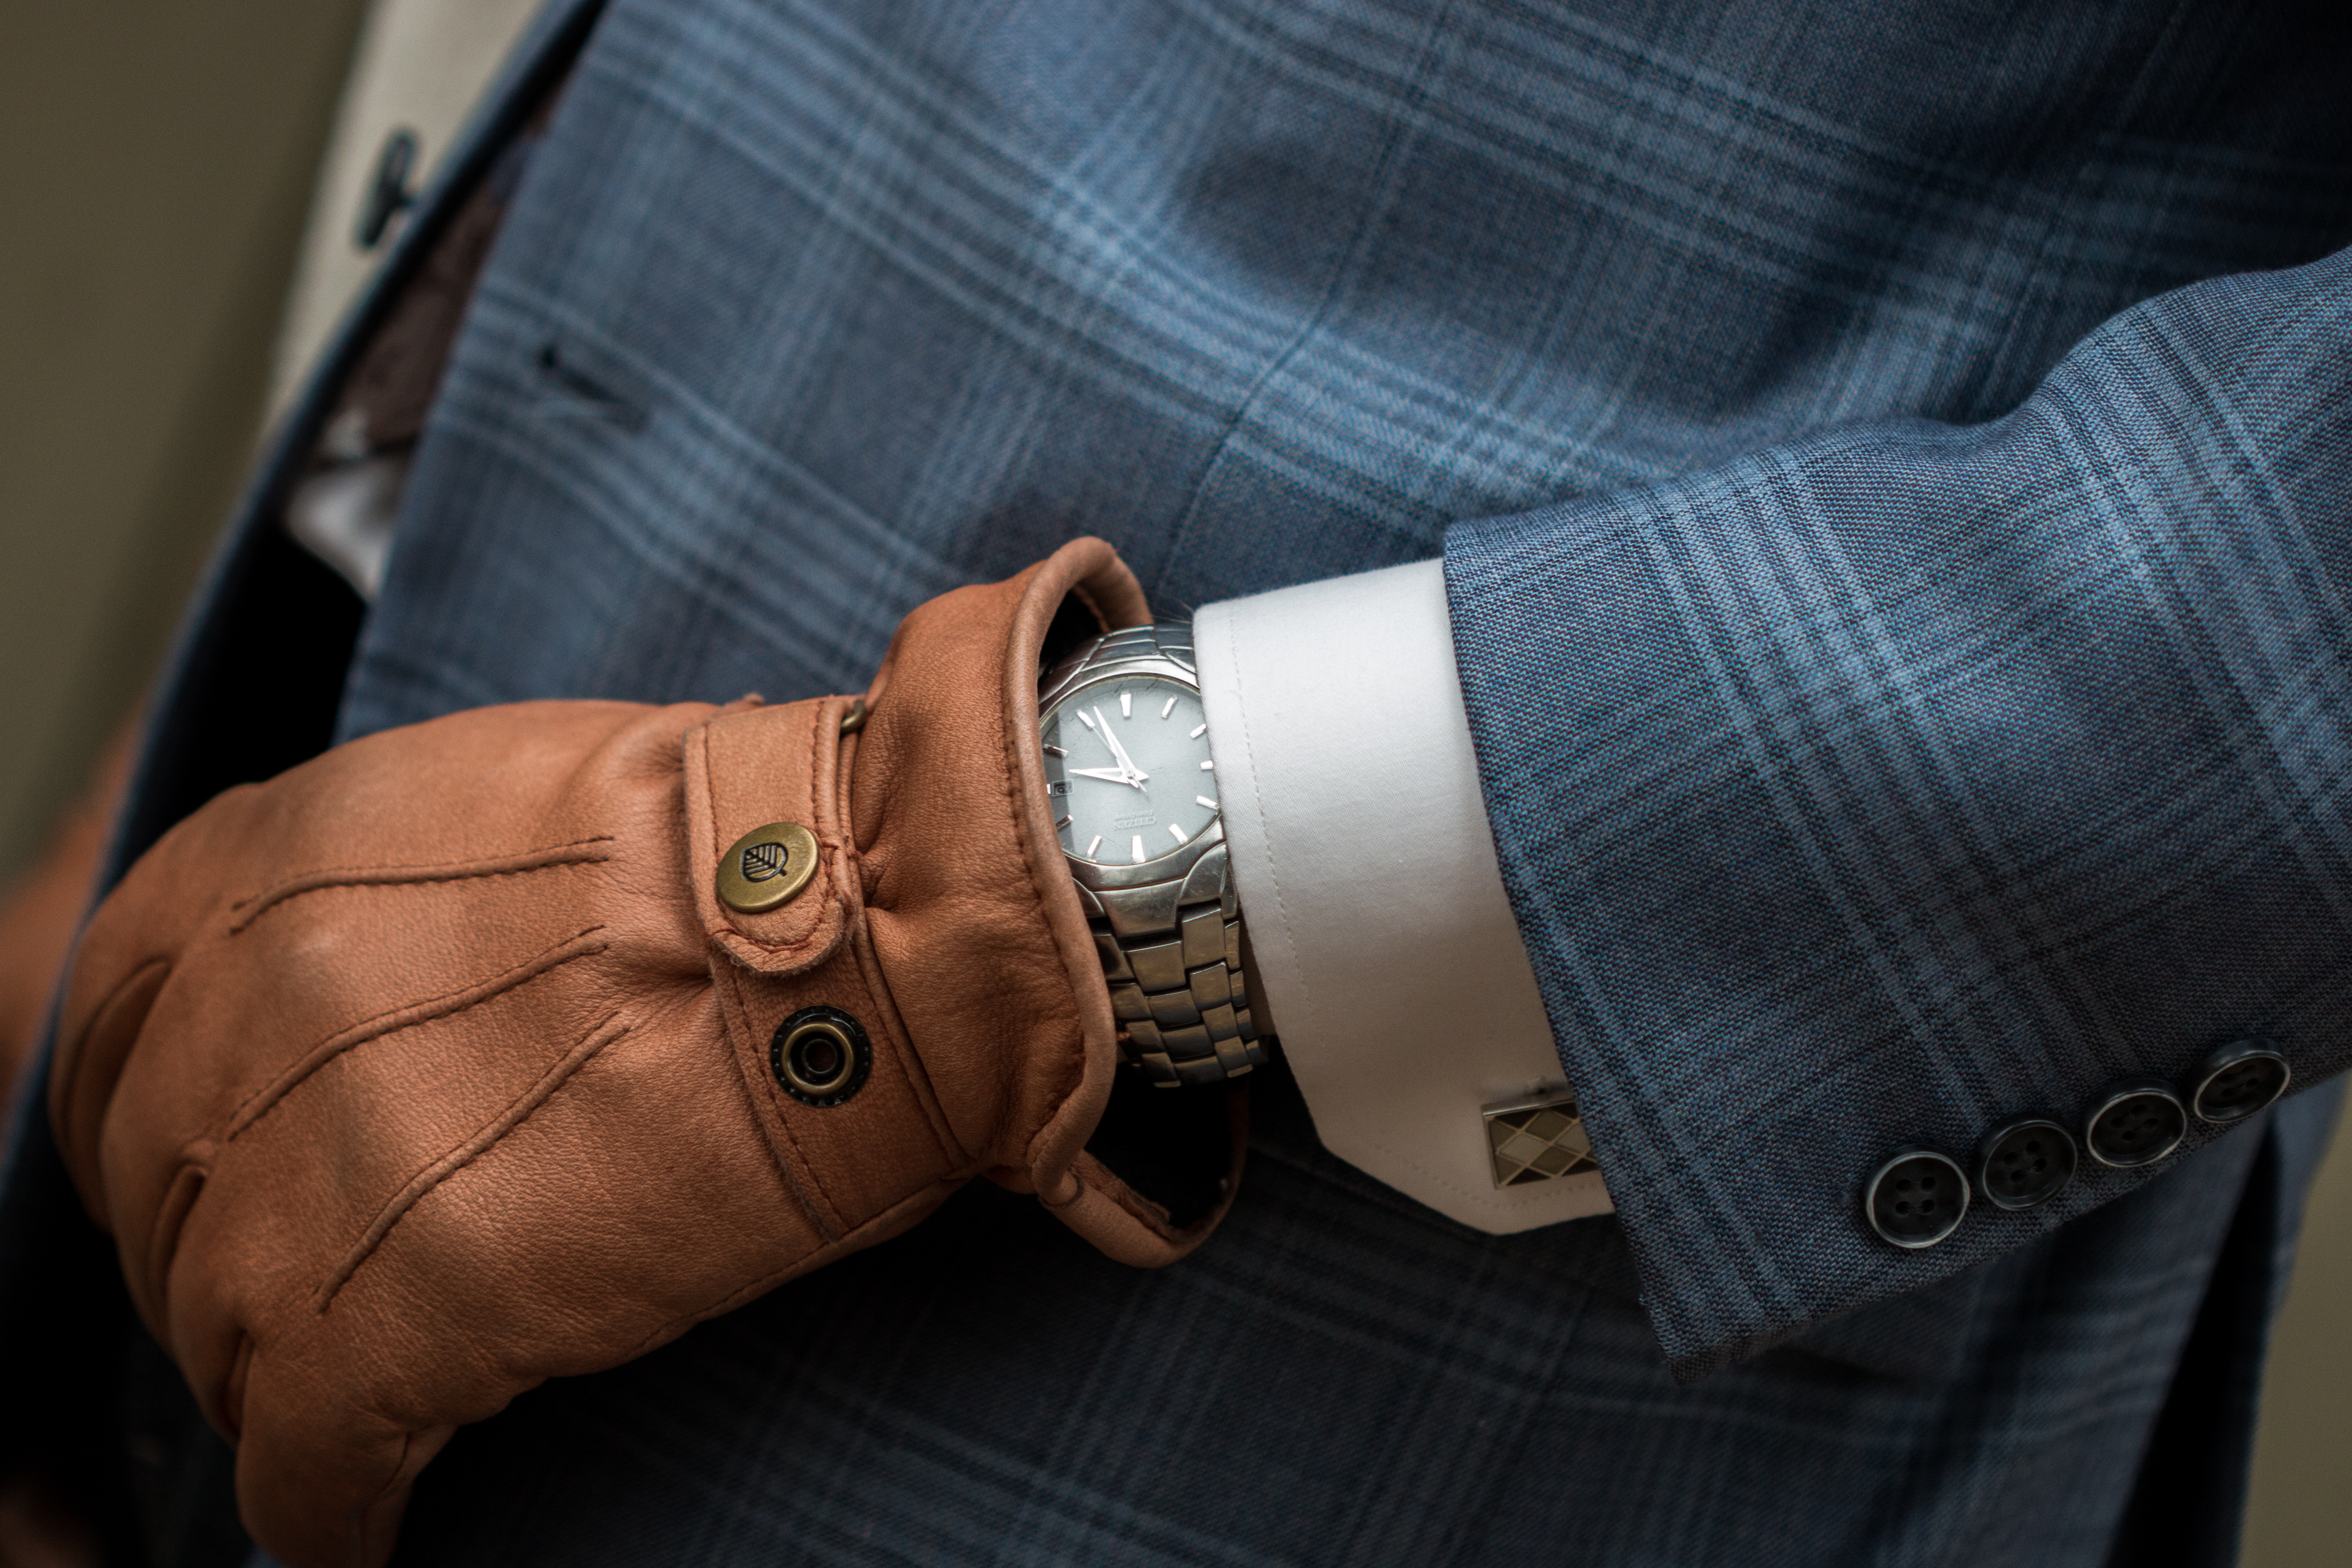
watch, hand, glove, leather, arm, brand, cuff, fashion accessory, cufflink